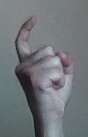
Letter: ra